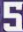
Number: 5